India–Soviet Union relations

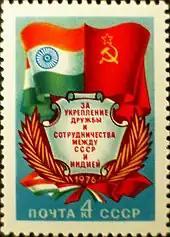
Soviet stamp in 1974

In 1971, the former East Pakistan region initiated an effort to secede from its political union with West Pakistan. India supported the secession and, as a guarantee against possible Chinese entrance into the conflict on the side of West Pakistan, it and the Soviet Union signed the Indo-Soviet Treaty of Friendship and Cooperation in August 1971. When the US sent its 7th Fleet and the UK sent its HMS Eagle, its allies, the Soviet Union, sent its Vladivostok Fleet and successfully pushed the Americans and British away. In December, India entered the conflict and ensured the victory of the secessionists and the establishment of the new state of Bangladesh.